Austin Peck

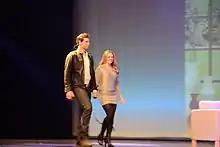
Peck with his wife Terri Conn

In January 2011, it was announced that Peck would join the cast of "One Life to Live" as porn producer Rick Powers.